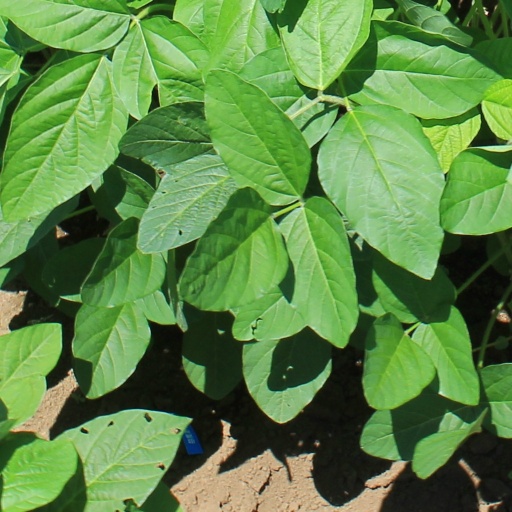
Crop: soybean